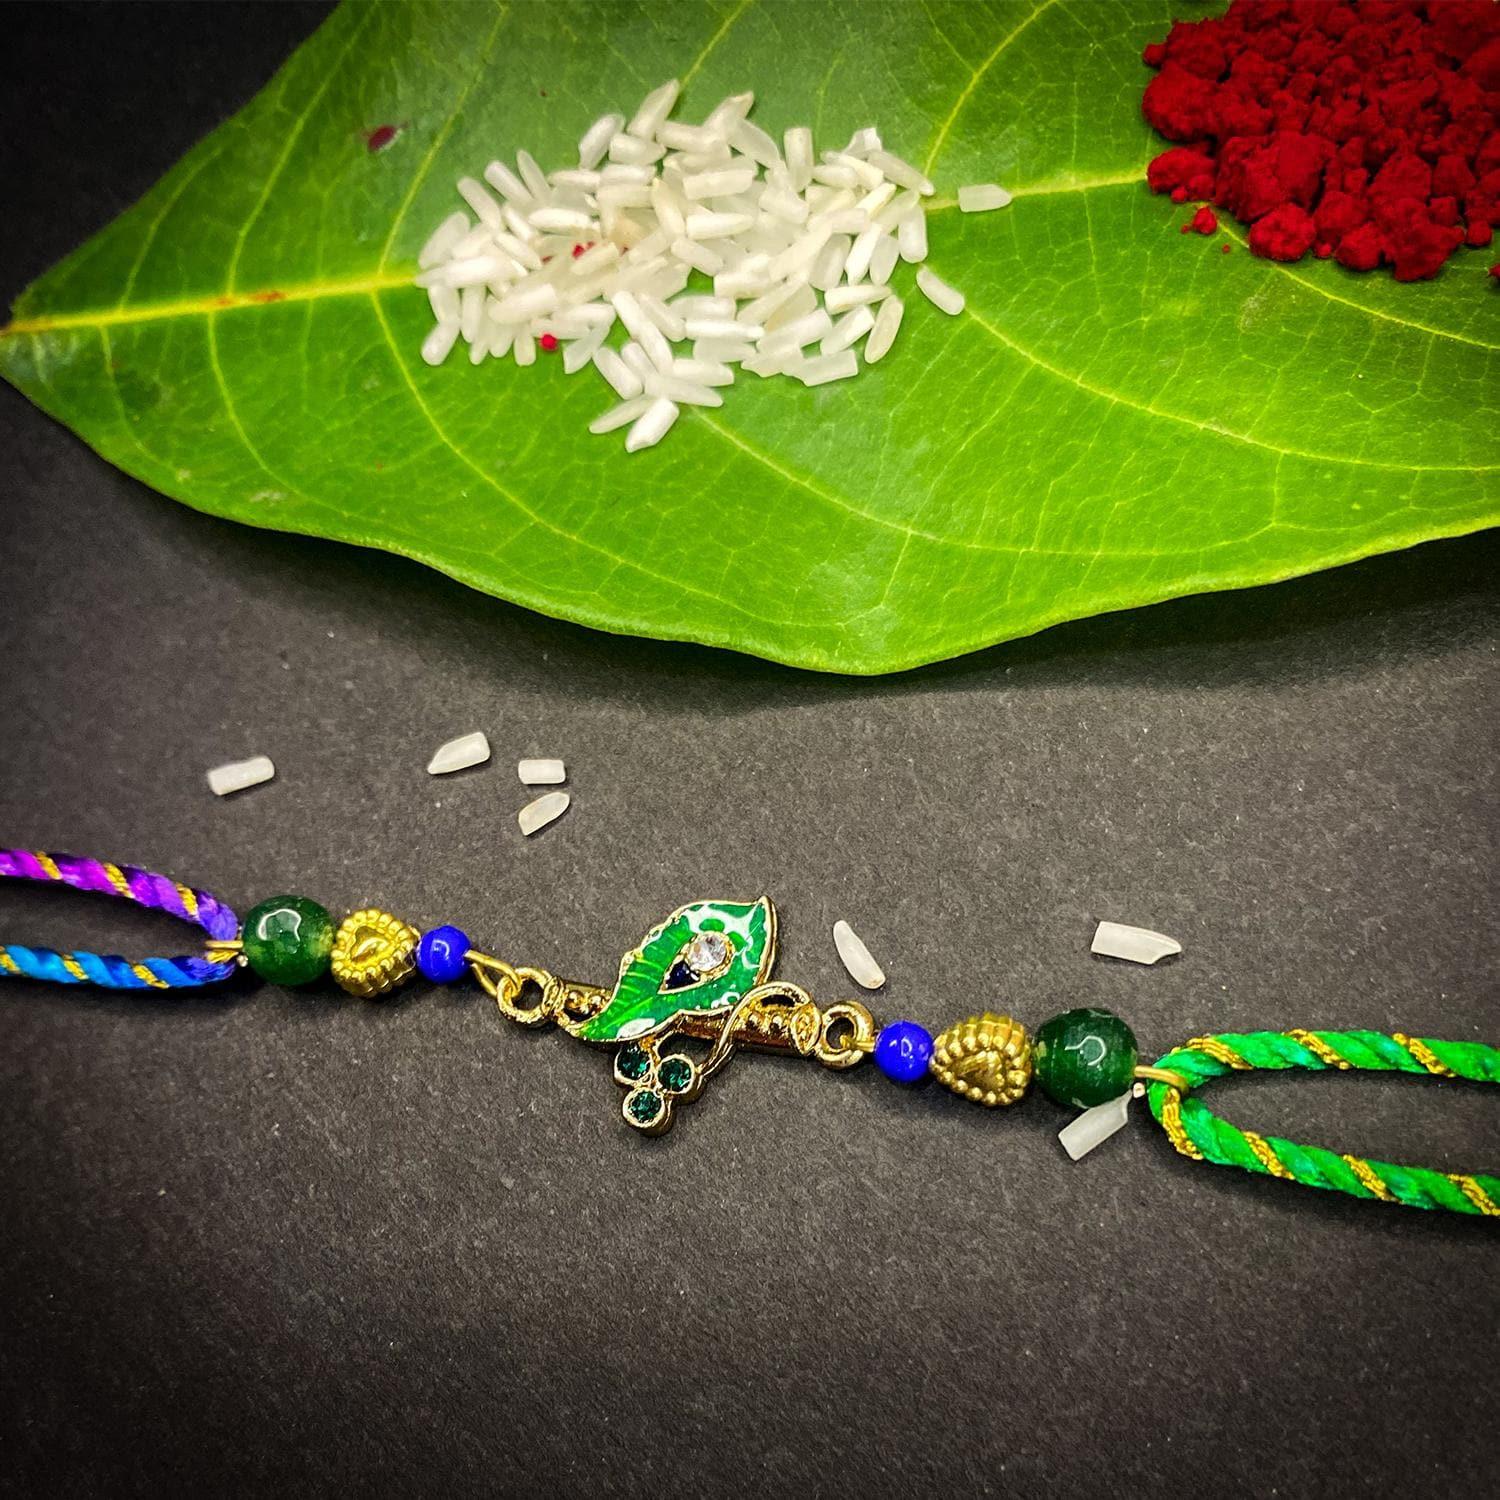
 Mahi Krishna Flute, Meena Work Peacock Feather-Shaped Rakshabandhan Rakhi with Crystals for Brother, Bhai, Bro (RA1100749G)
Type: Rakhis
Brand: Mahi
Price: Rs. 219
 Celebrate Raksha Bandhan with our exquisitely crafted Rakhi, designed to strengthen the bond between siblings. This traditional Rakhi features intricate beadwork and durable thread, ensuring it stands the test of time. Handmade with care, each Rakhi is a unique and meaningful gift for your brother. Each Rakhi carries heartfelt blessings and good wishes for your brother's well-being and success. Celebrates the bond of love and protection between siblings, a cherished tradition in Indian culture. The color of the thread (dori) may differ from the one displayed in the picture.
Features: The Rakhi is adorned with vibrant colors and attractive embellishments that add a touch of elegance to the celebration.,Content in Box : 1 Rakhi ; Cultural Significance: This beautiful Rakhi will acknowledge your love for Your Brother with the promise that your bond with him will grow stronger as time goes on.,Vibrant Colors: Adding bright and playful colors to the celebration will make it stand out and make it more enjoyable.,Celebrate the bond of love and protection with our exquisite Rakhis. Share the joy of Raksha Bandhan Festival with this beautiful Rakhi, a token of love, protection and blessings.,Adjustable Size and Easy to tie: Designed to fit wrists of all sizes. It is simple and easy to tie the Rakhi securely and effortlessly.
Included: 1 Rakhi